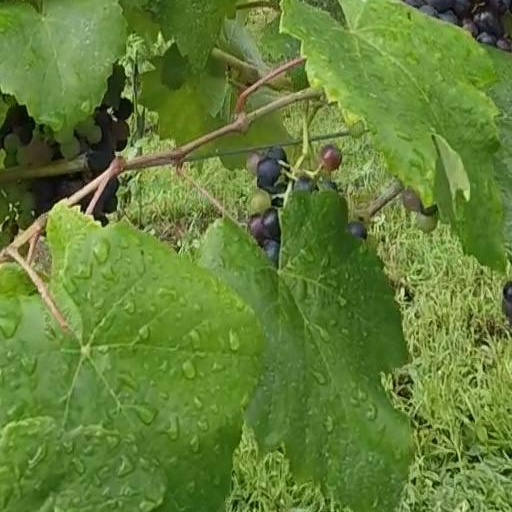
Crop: grape